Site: brandenburg
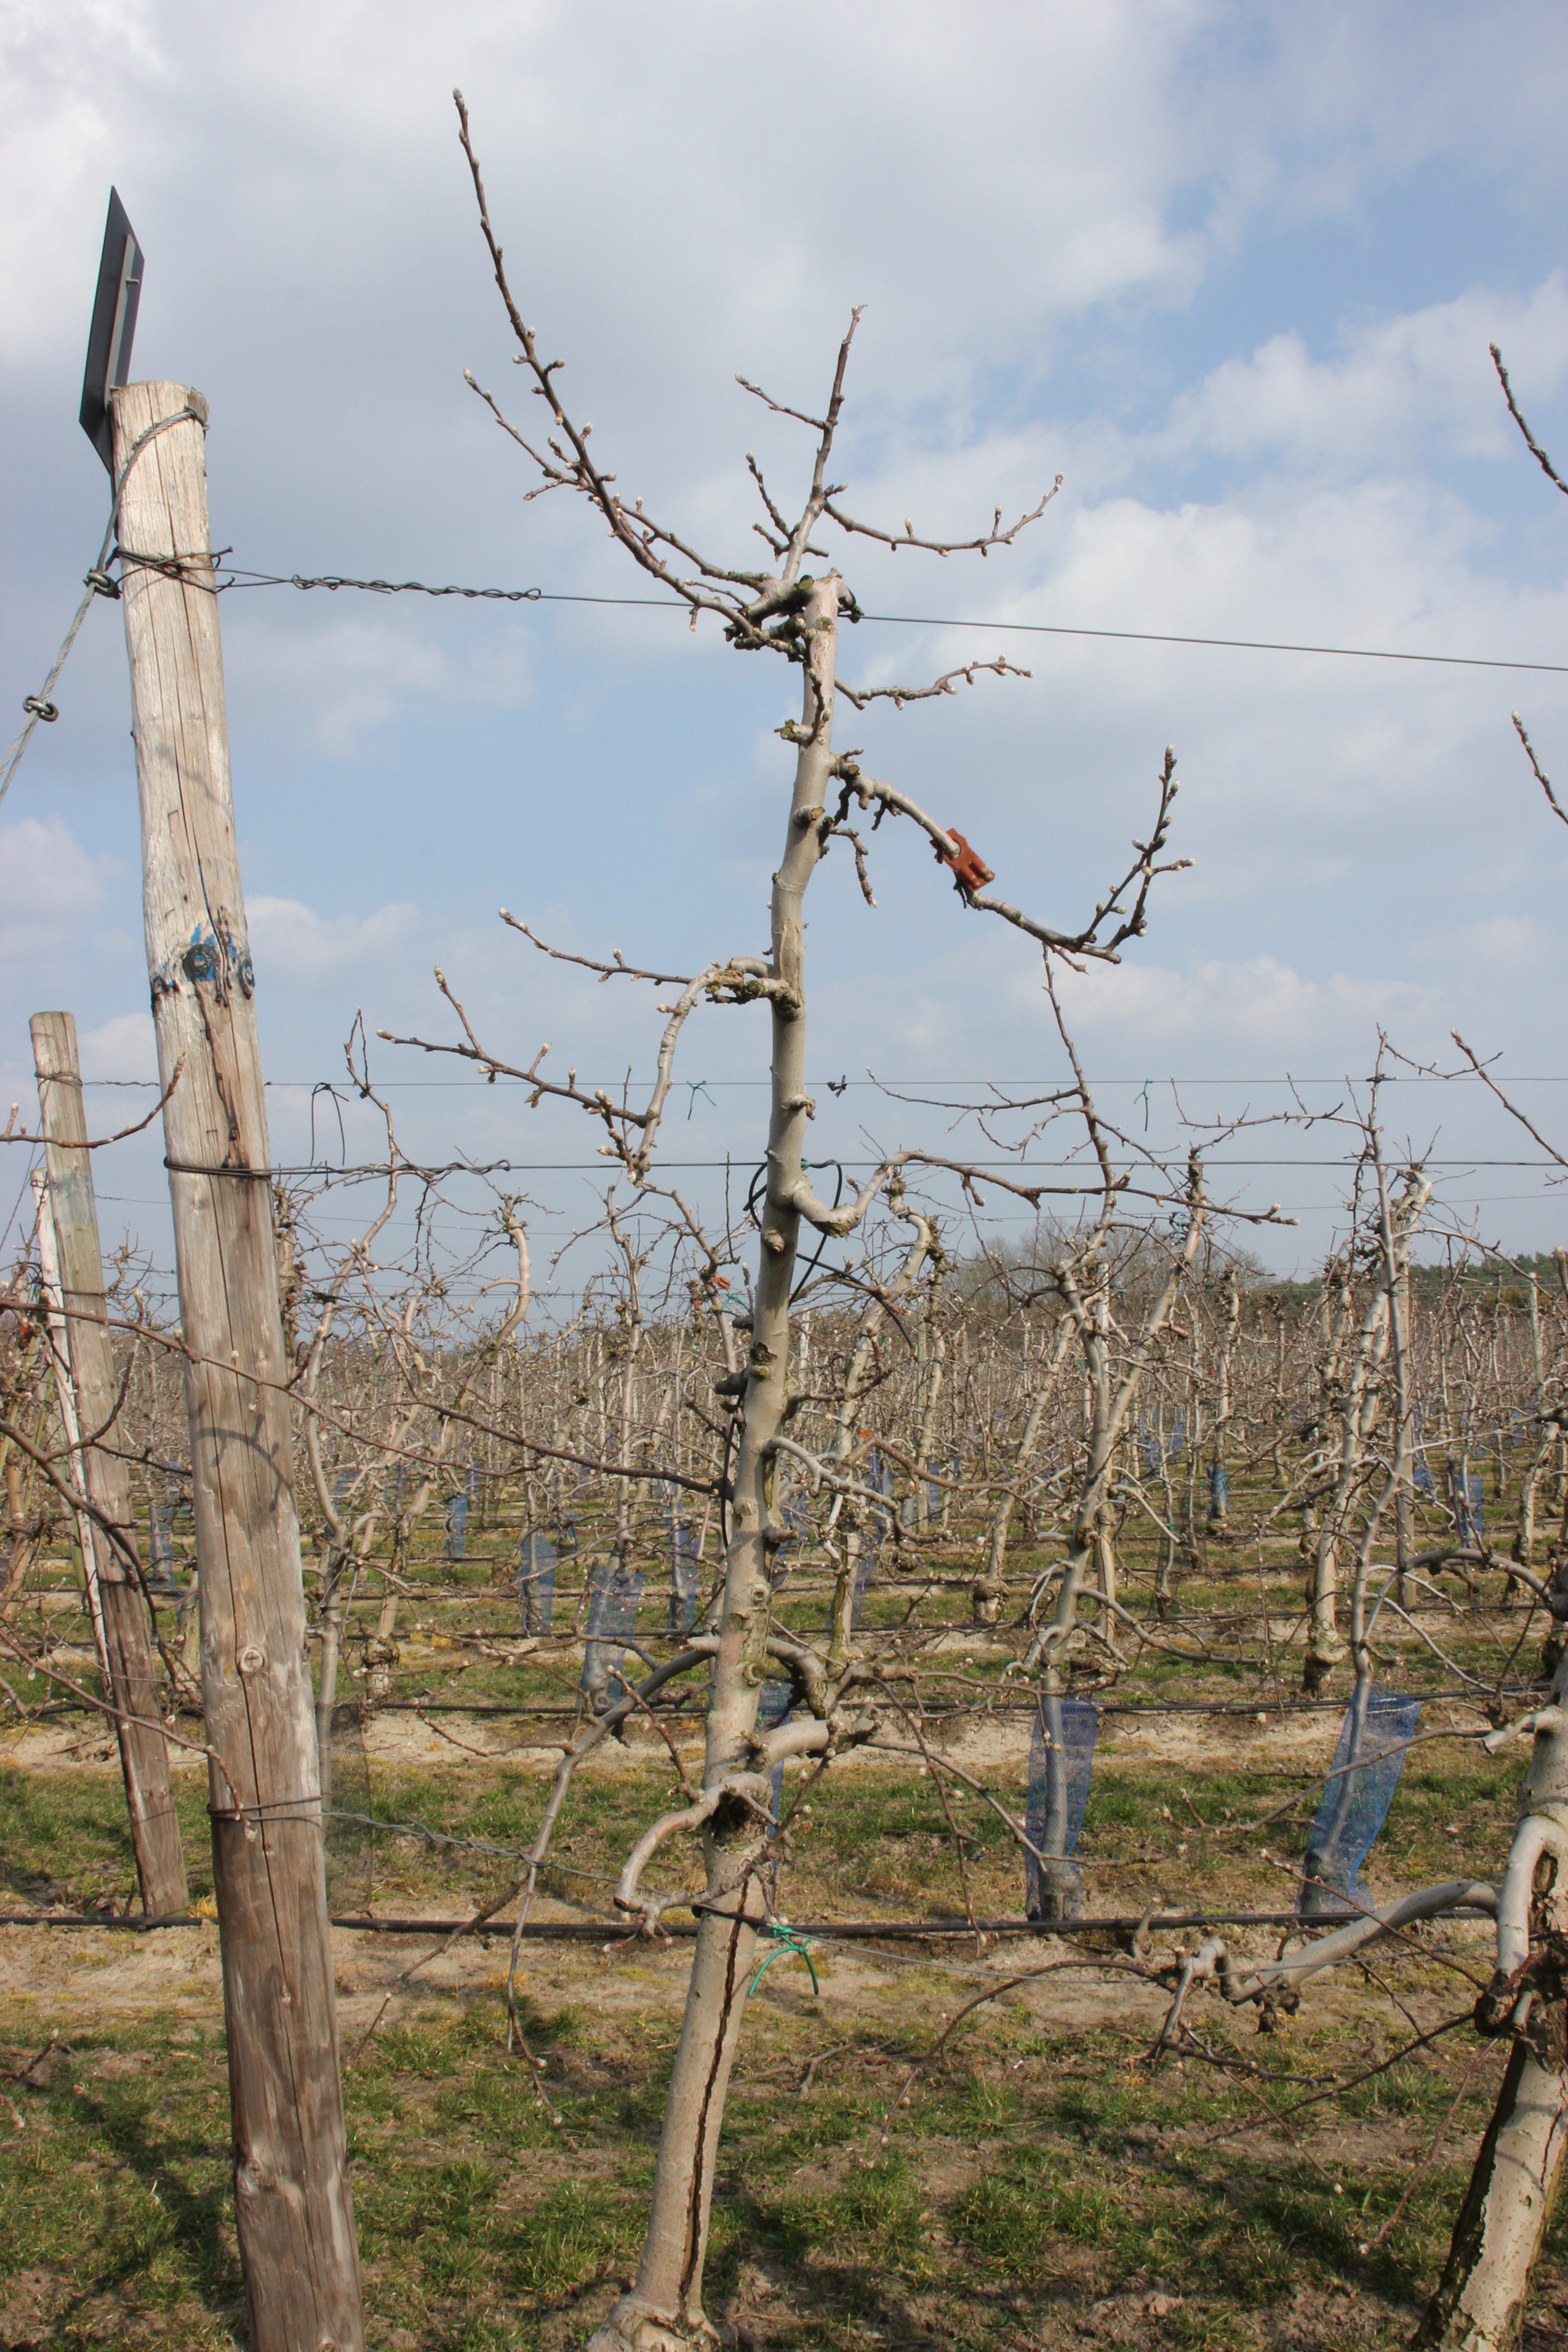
Growth stage (BBCH 03): Bud development